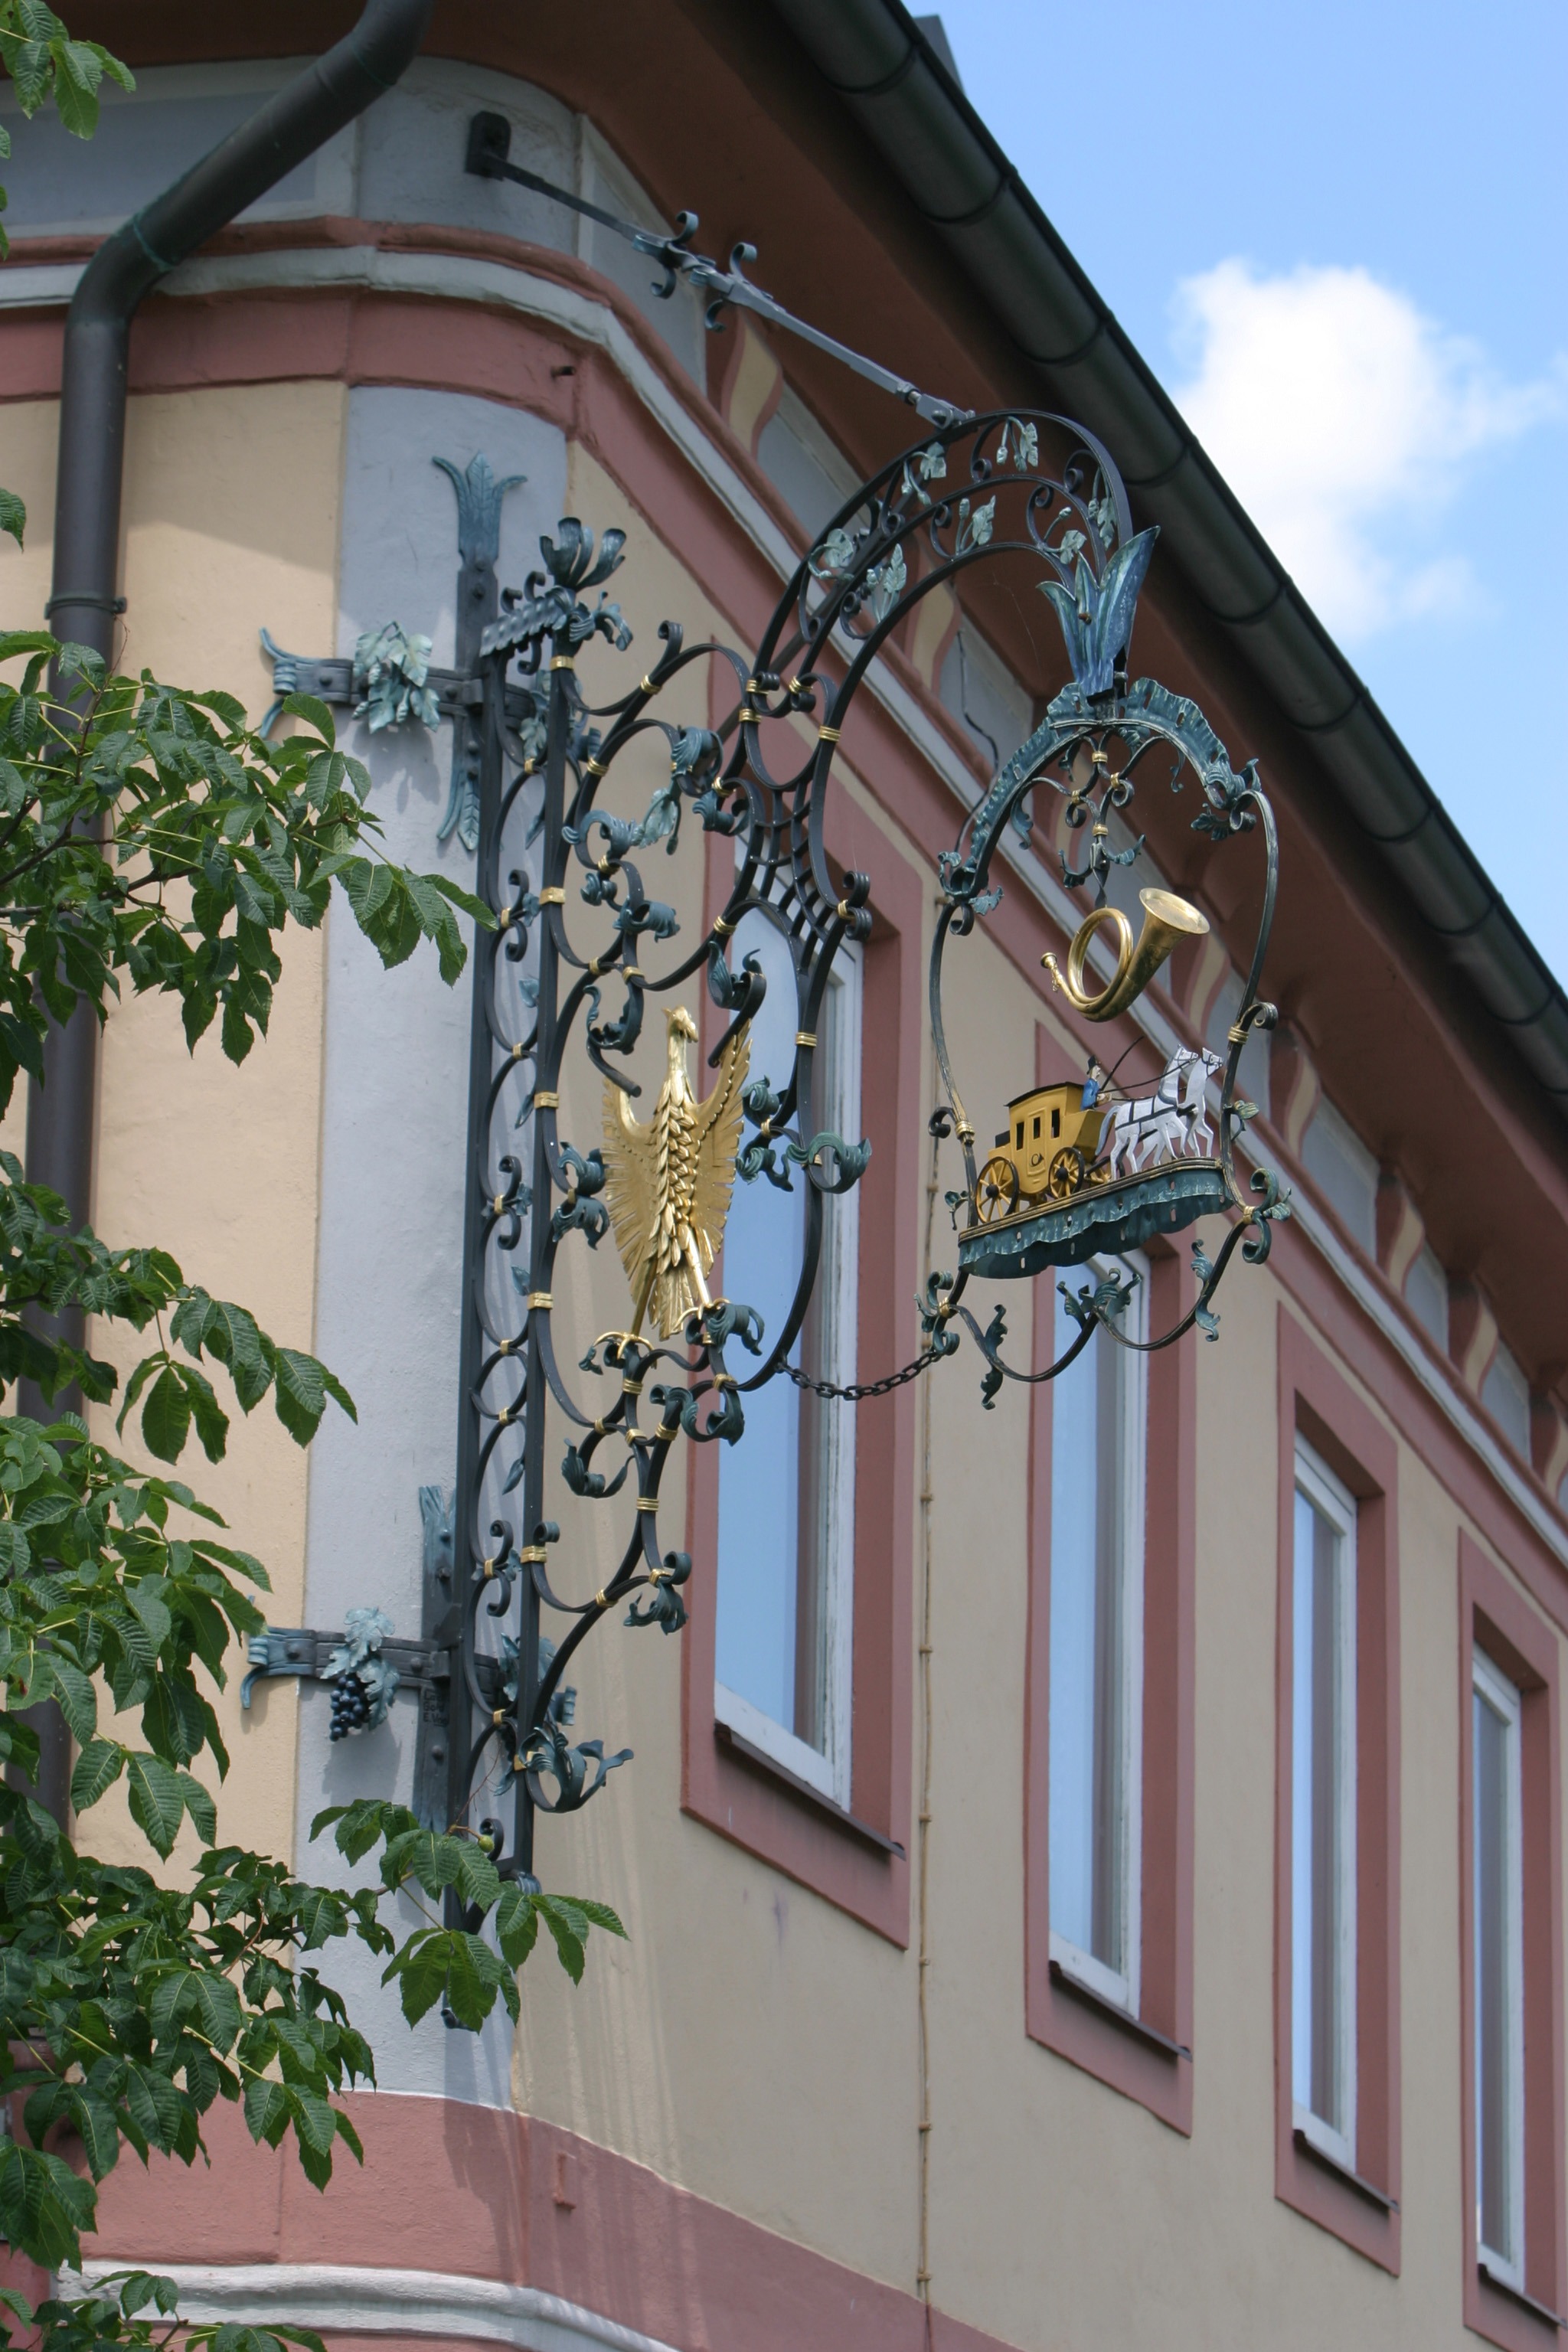
architecture, house, window, home, balcony, arch, facade, shield, history, estate, middle ages, neighbourhood, historical place, hotel sign, baluster, outdoor structure, thurn and taxis, berching